Law of Malta

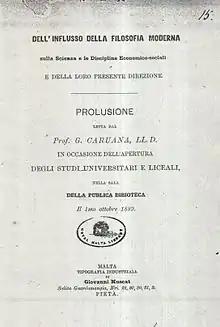

The law of Malta incorporates continental law, common law and local traditions, such as Code de Rohan. A municipal code was enacted in 1784 and replaced in 1813. Maltese law has evolved over the centuries and reflected the rule of the context of the time. At present Malta has a mixed-system codification, influenced by Roman law, French Napoleonic Code, English Common Law, European Union law, international law, and customary law established through local customs